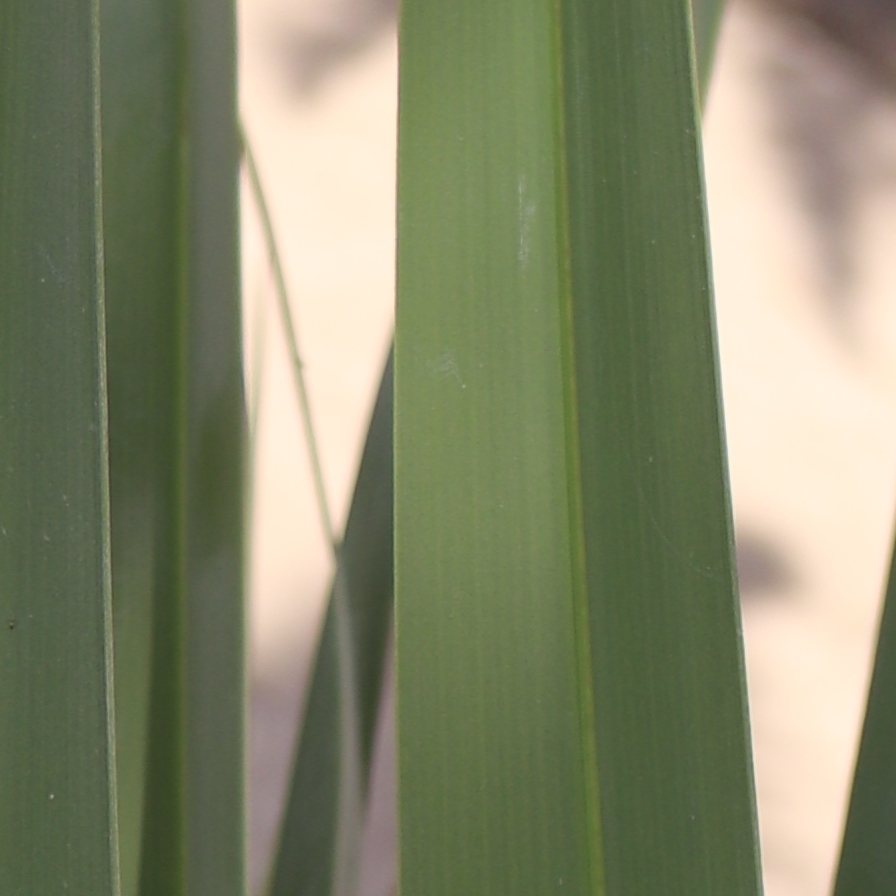
Label: Healthy